Sophie Bolander

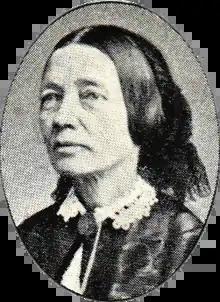
Sophie Bolander

"Sophie" Christina Mathilda Bolander (28 January 1807 – 2 June 1869), was a Swedish author. She is most famed for her participation in the contemporary debate on gender issues.